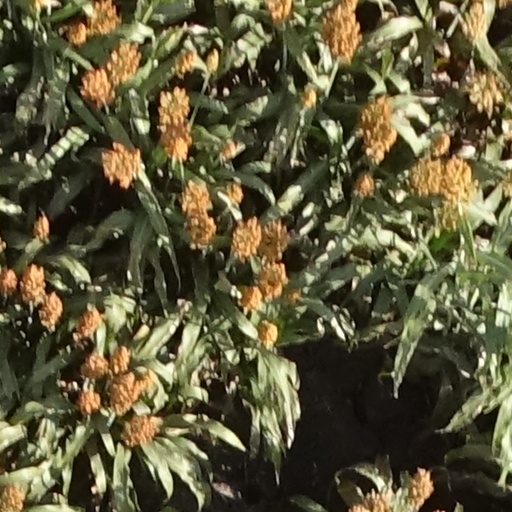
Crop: sorghum